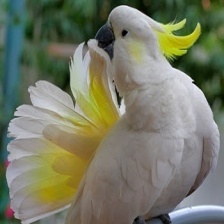
Species: COCKATOO
Scientific name: CACATUIDAE
ImageNet parent category: sulphur-crested_cockatoo